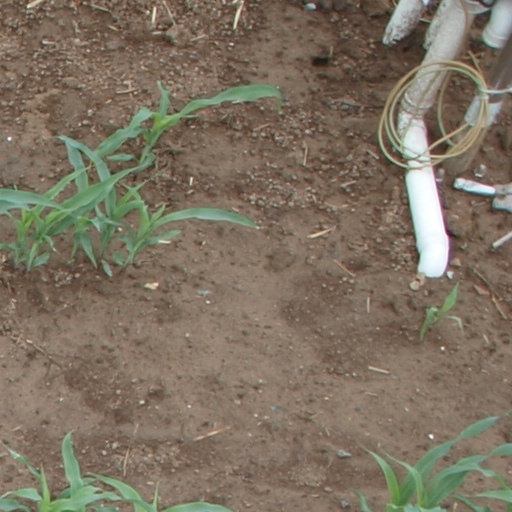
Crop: maize; corn